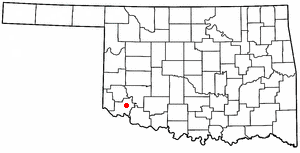
Altus (Oklahoma)
Altus beliggenhed i Oklahoma
Altus er en amerikansk by og administrativt centrum i det amerikanske county Jackson County, i staten Oklahoma. I 2000 havde byen et indbyggertal på 21.447.